Constant Cornelis Huijsmans

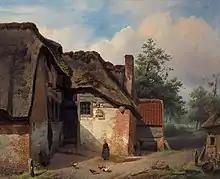
C.C. Huijsmans (1810-1886) Farm-house in Brabants landscape, 1849 (75 x 60 cm).

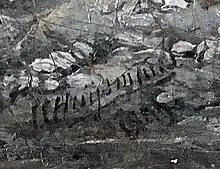
Signature of C.C.Huijsmans (1810-1886) on his painting Farm-house in Brabants landscape, 1849.

Huijsmans developed two art teaching methods and he used these methods himself in his art classes. Some institutions such as the Royal Academy of Fine Arts (Rijksakademie van beeldende kunsten) in Amsterdam employed his approach as well. Huijsmans was the first in The Netherlands to dedicate himself to the professionalization of the subject of art teaching. His first art teaching method was called "Het landschap" ("The Landscape"), developed and published in 1840. It became a bestseller. The art dealer Vincent van Gogh ("uncle Cent", the uncle of Vincent van Gogh) subscribed to this new teaching method.